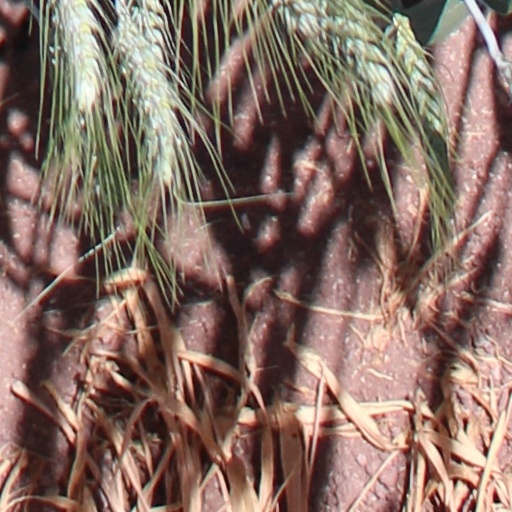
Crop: wheat